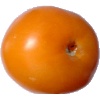
Label: Tomato Yellow 1